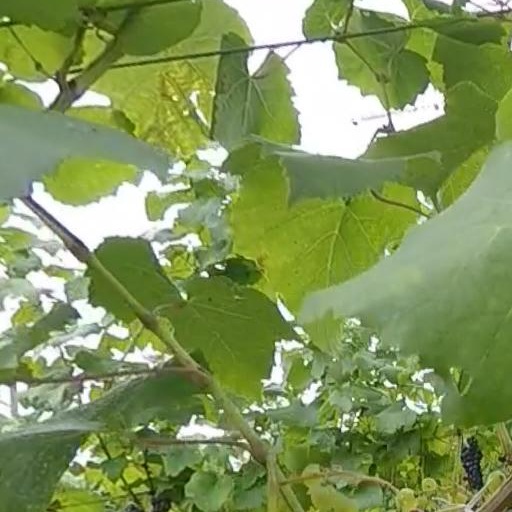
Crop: grape